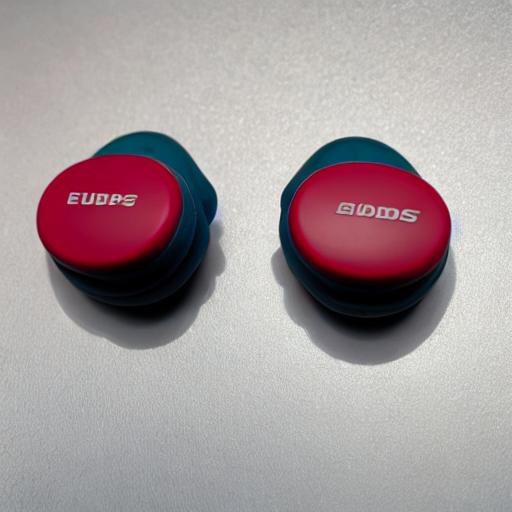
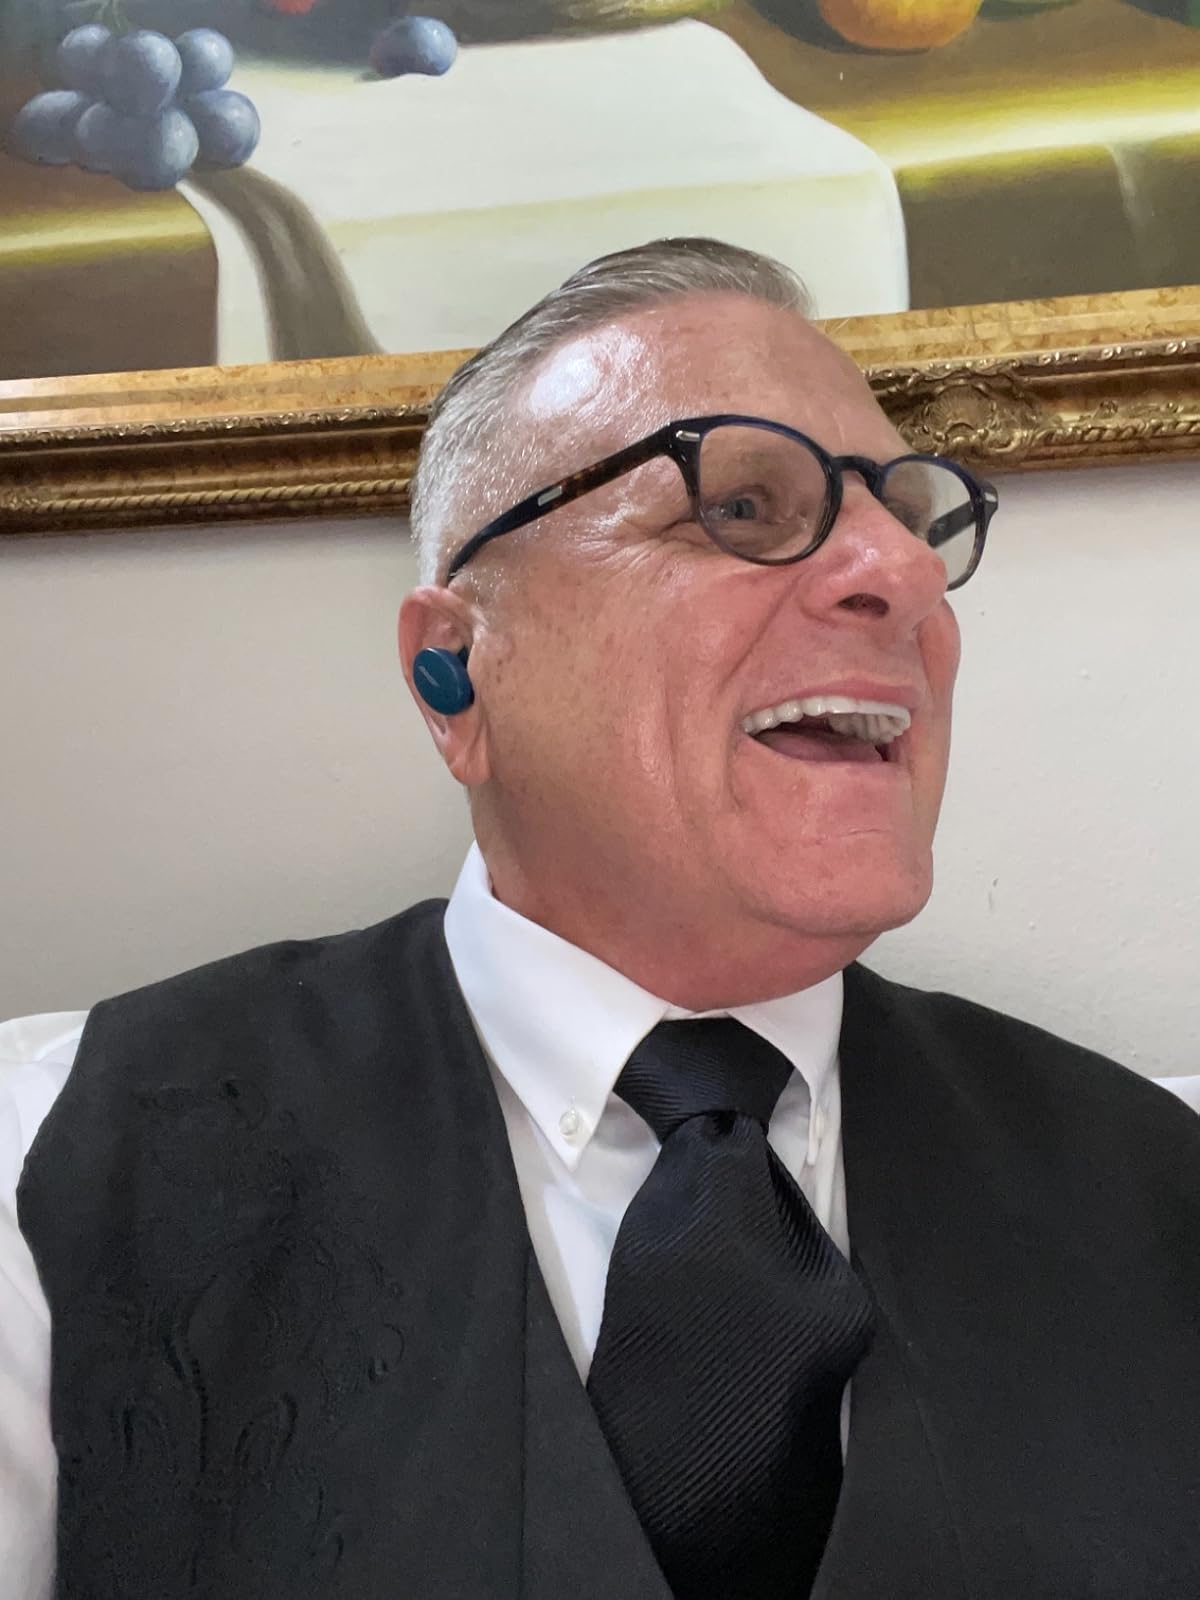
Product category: earbuds
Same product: no